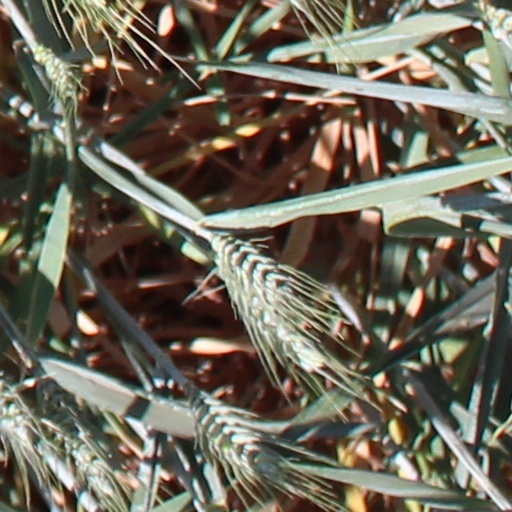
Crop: wheat